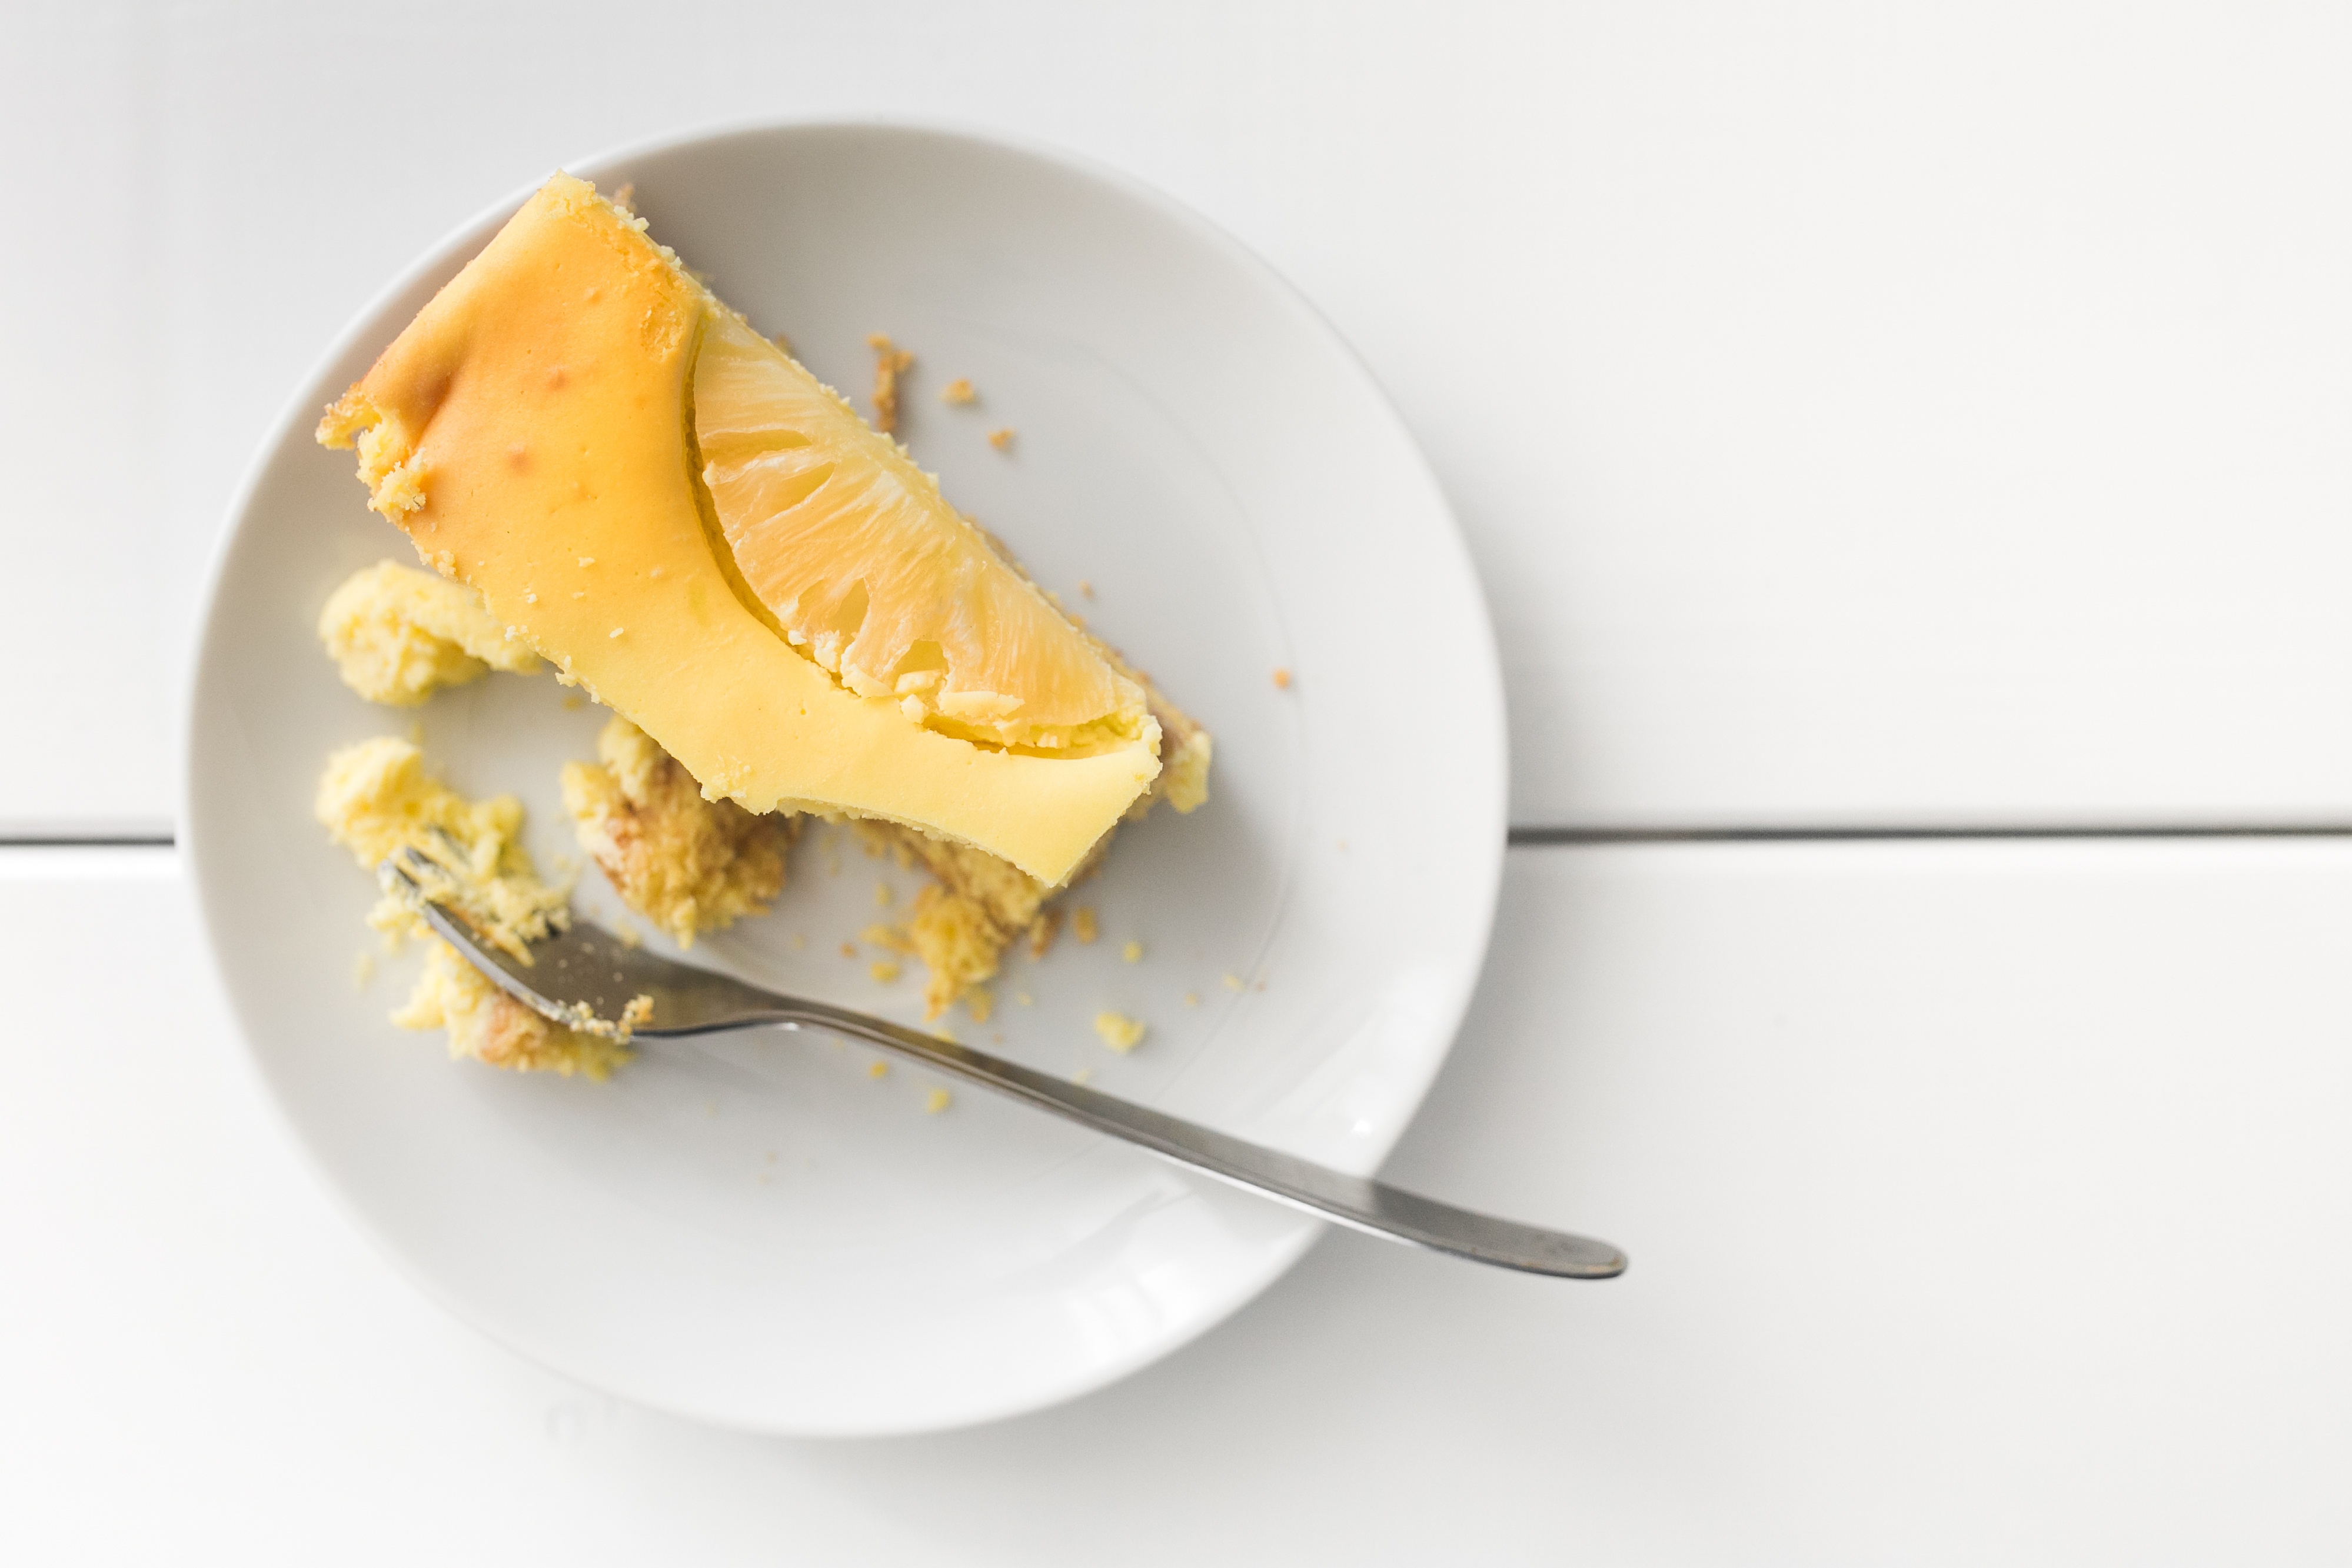
plant, white, fruit, sweet, dish, food, produce, plate, yellow, closeup, breakfast, ice cream, dessert, cuisine, cake, dairy product, pie, bakery, cheese, above, bake, coconut, topview, cheesecake, flavor, flowering plant, land plant, banana family